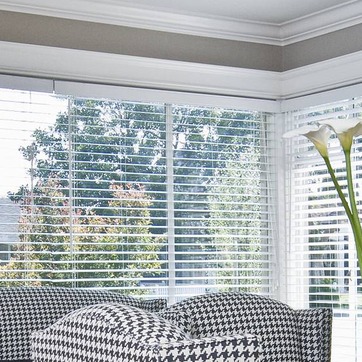
Material: glass